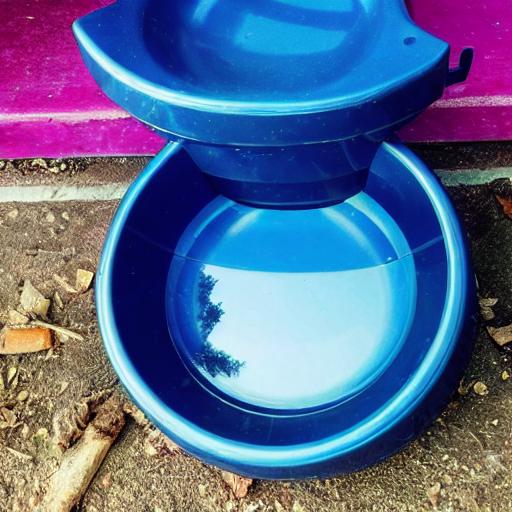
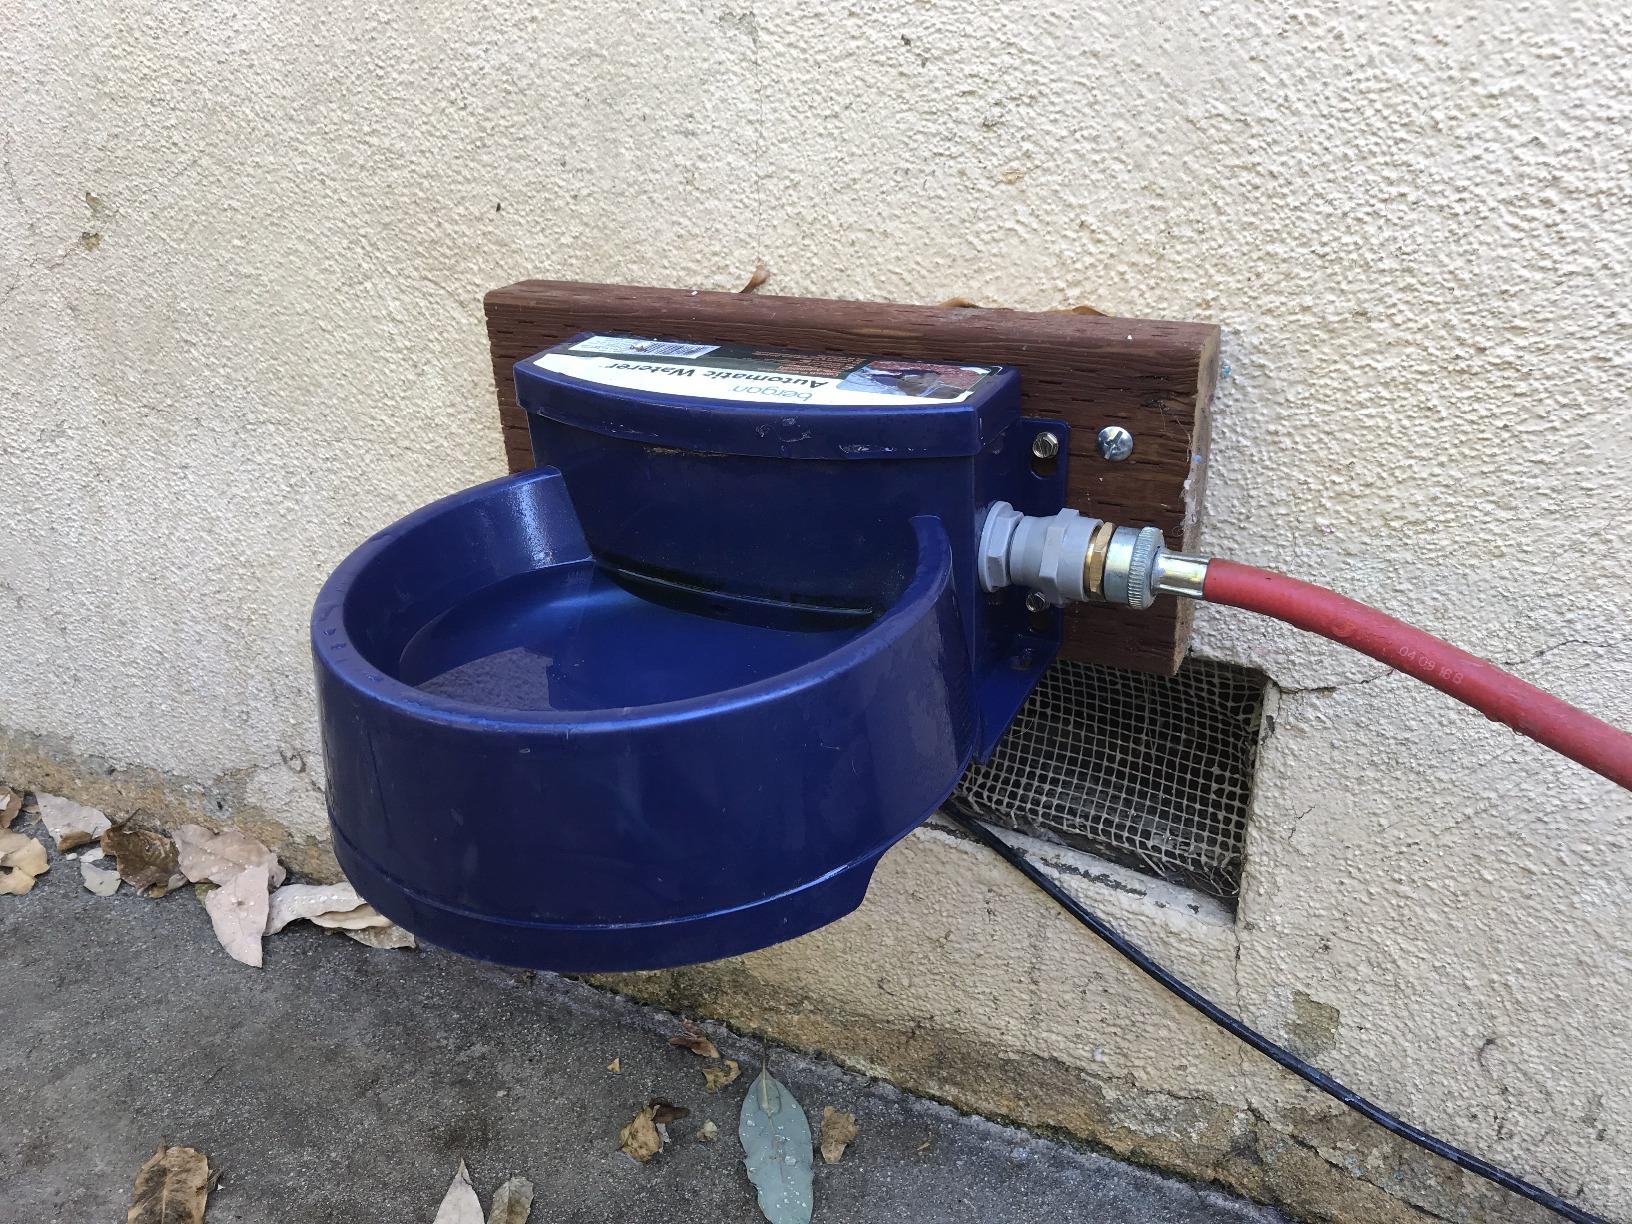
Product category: items_bowl
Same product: no